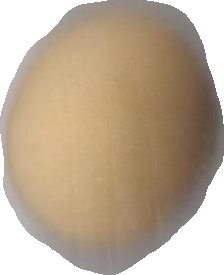
Variety: Dega